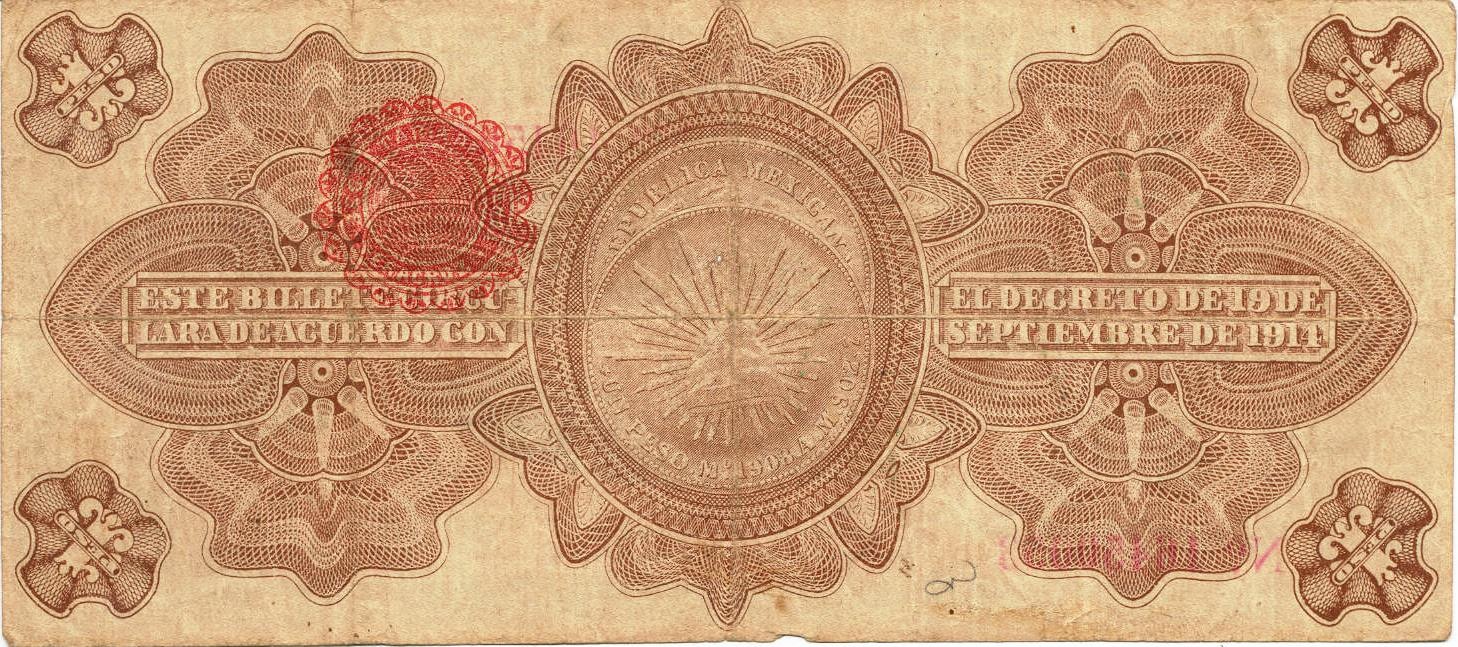
pattern, money, paper, material, note, cash, textile, sketch, drawing, illustration, design, mexico, currency, tapestry, finance, exchange, banknote, peso